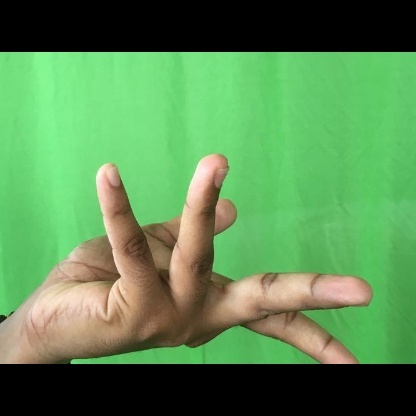
Mudra: Alapadmam